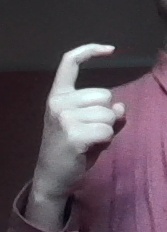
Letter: ra